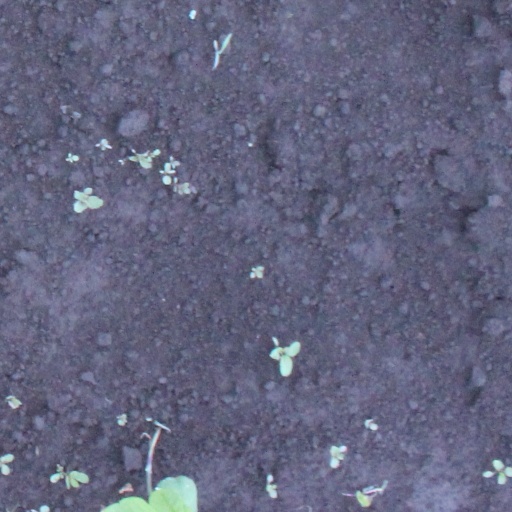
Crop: soybean